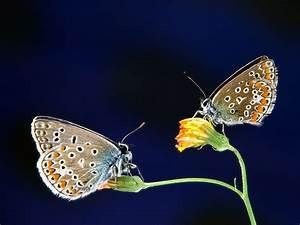
butterfly